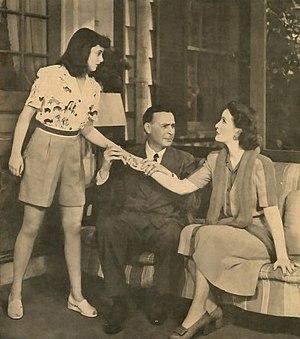
Katherine Warren, née le 12 juillet 1905 à Détroit et morte le 17 juillet 1965 à Los Angeles, est une actrice américaine.